Bobby Bridger

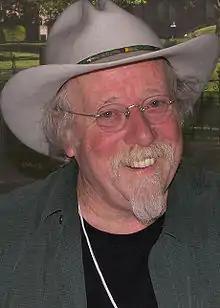
Bobby Bridger at the 2009 Texas Book Festival.

Bobby Bridger (born Robert Durham in Columbia, Louisiana March 14, 1945) is a singer/songwriter/poet/actor/playwright/author and painter who for five decades has traveled the globe performing a trilogy of one man shows for audiences in America, Canada, Europe, Australia and Russia. He has recorded numerous albums for labels including Monument Records, RCA and Golden Egg Records. On television he appeared twice (1976 and 1978) on the early years of PBS's "Austin City Limits", on American Experience on PBS, and on ABC's "Good Morning America", A & E and C-SPAN, as well as on NPR on radio. He is the composer of "Heal In The Wisdom", the official anthem of the Kerrville Folk Festival for over 40 years. In April, 1988 Bridger sang "Heal in the Wisdom" to close the first "GlobalForum of Spiritual and Parliamentary Leaders on Human Survival" at Christ Church, Oxford, England.